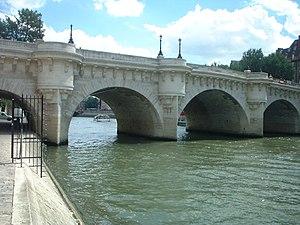
Le tympan ou mur de tête d'un pont en maçonnerie désigne le mur servant à maintenir les terres de remblai des voûtes. Il peut rester à l’état de surface nue, comme être architecturé avec un traitement de surface ou l’ajout d’éléments décoratifs.
En économie, un bien anti-rival est un bien dont l'usufruit, ou plus précisément l'usus, n'est pas privatif par nature. Autrement dit, l'usage d'un bien anti-rival par une personne n'en diminue pas la disponibilité pour autrui.